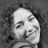
Emotion: happy